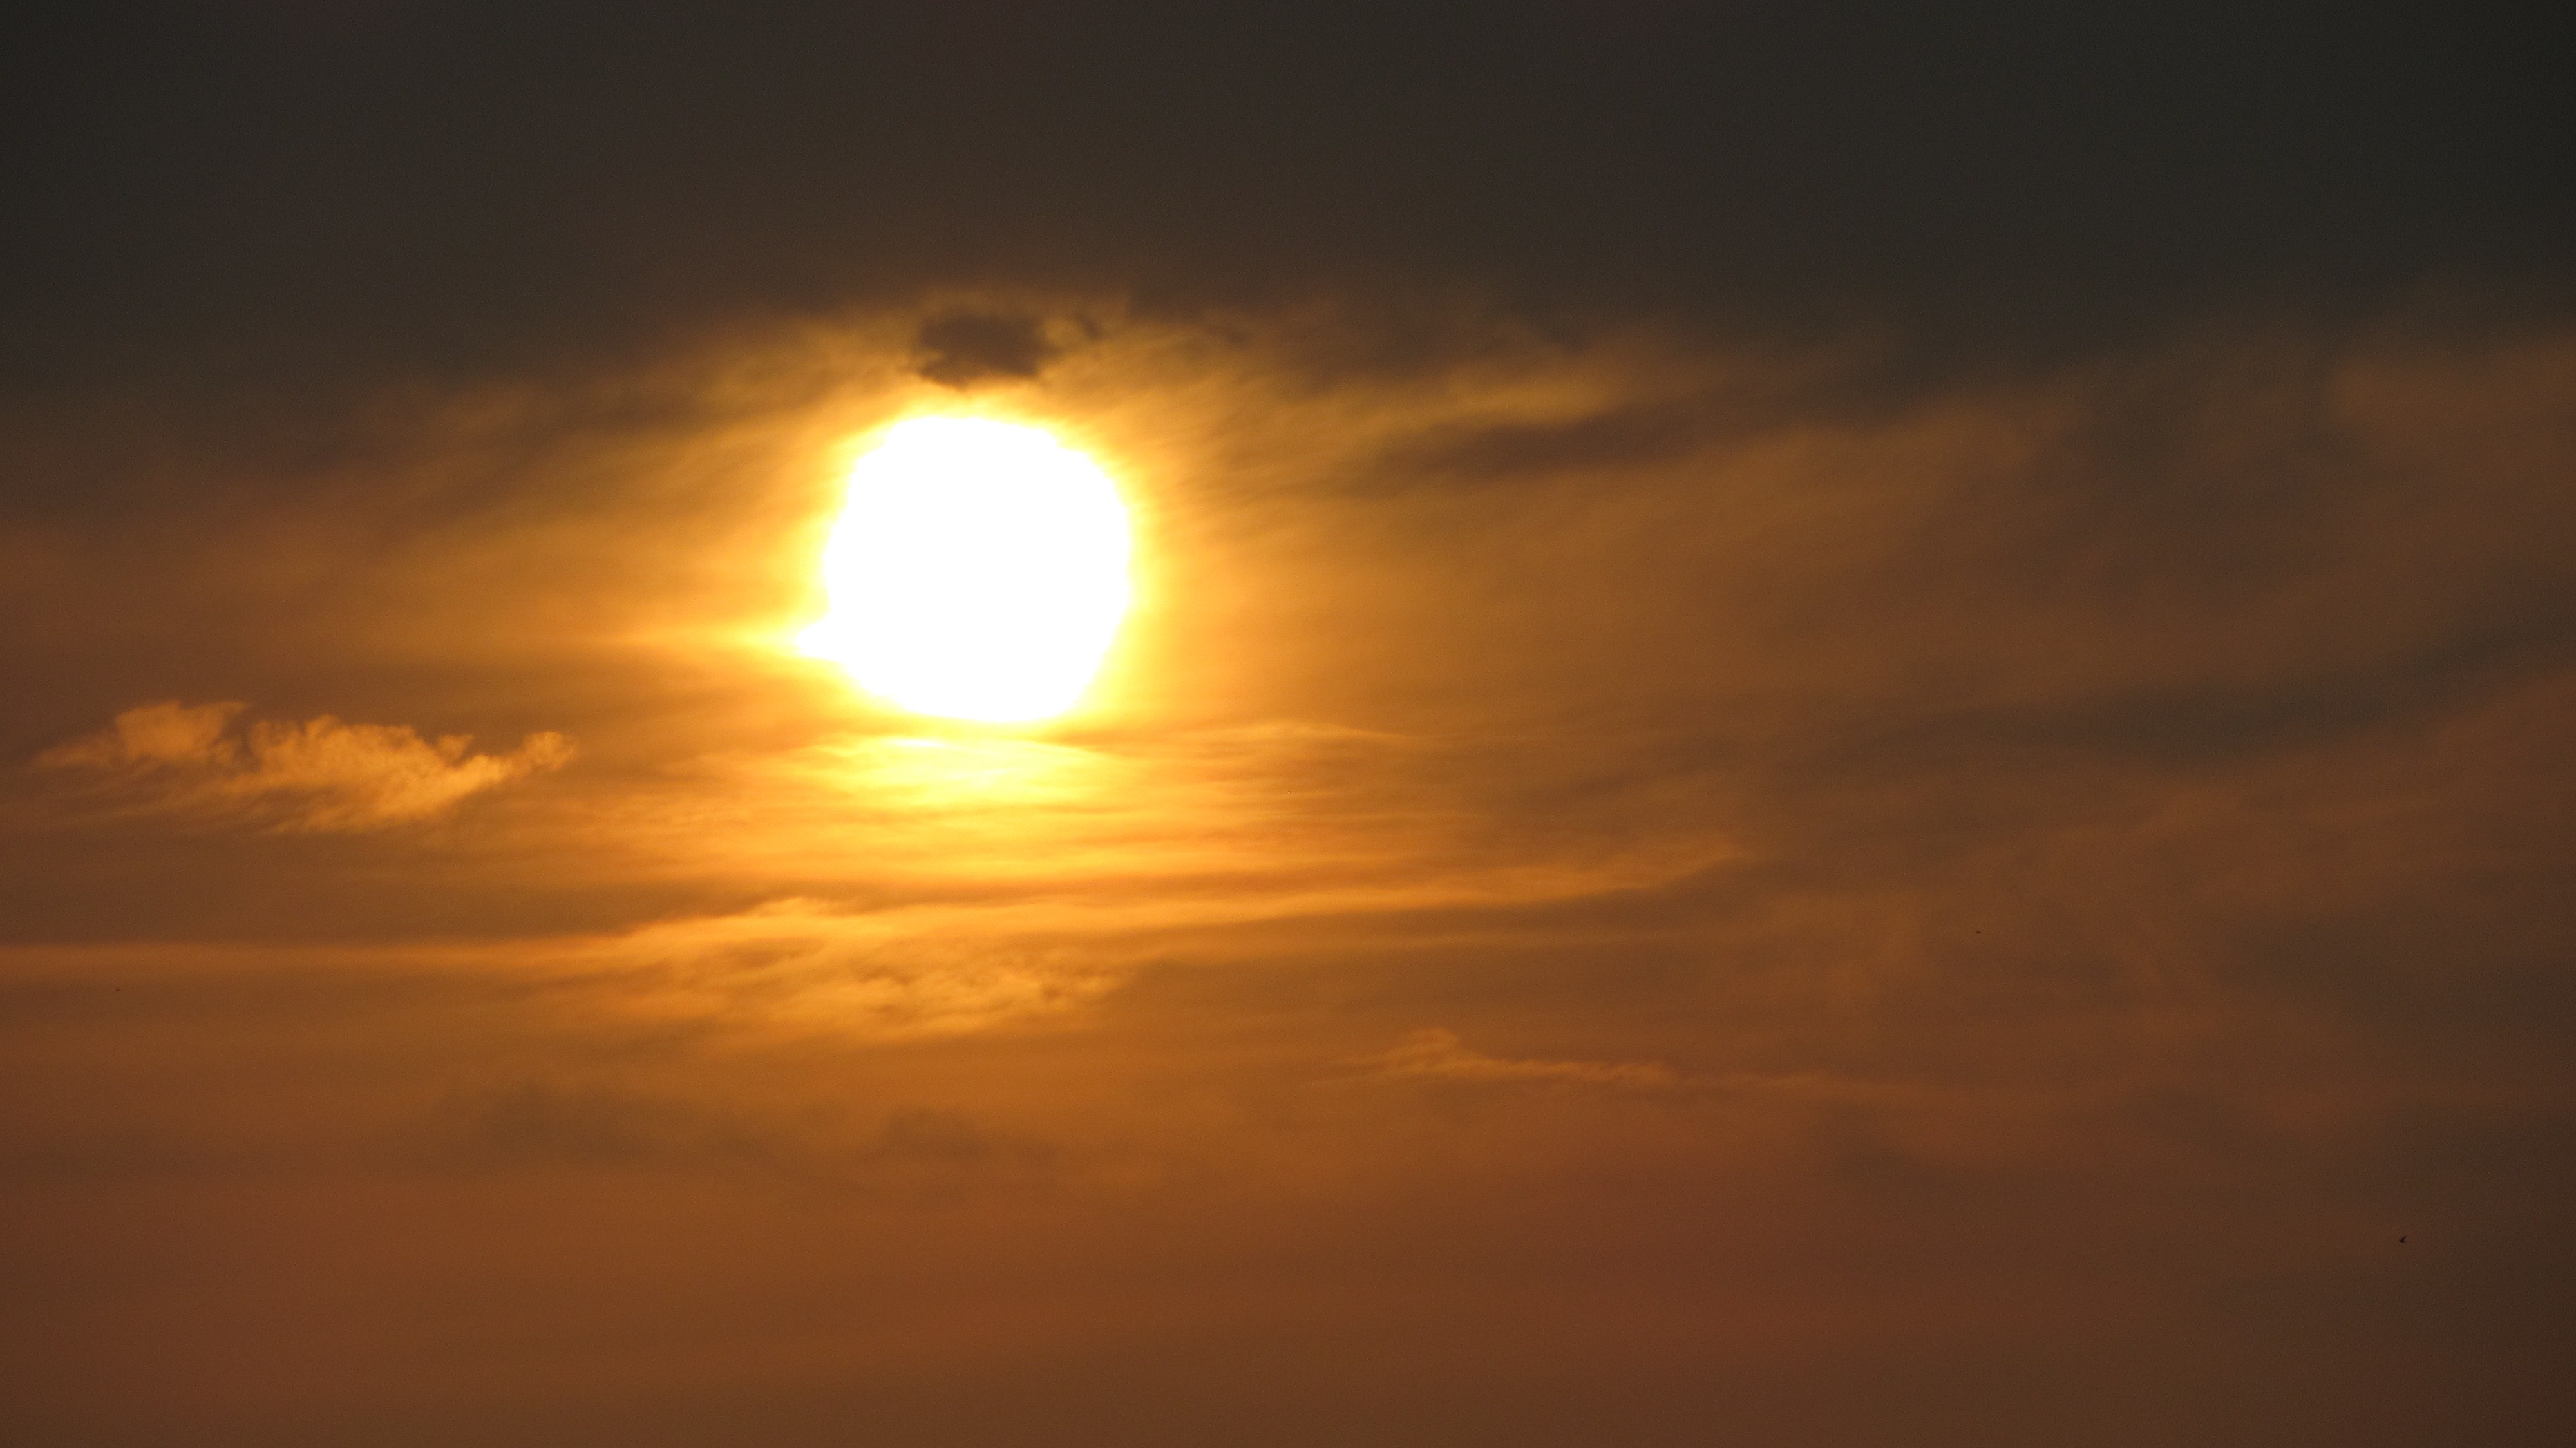
landscape, nature, horizon, light, cloud, sky, sunshine, sun, sunrise, sunset, sunlight, cloudy, morning, dawn, atmosphere, summer, dusk, evening, weather, clouds, beautiful, afterglow, astronomical object, red sky at morning